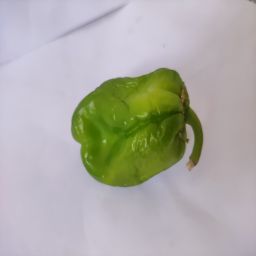
Crop: Bell Pepper
Quality: Ripe